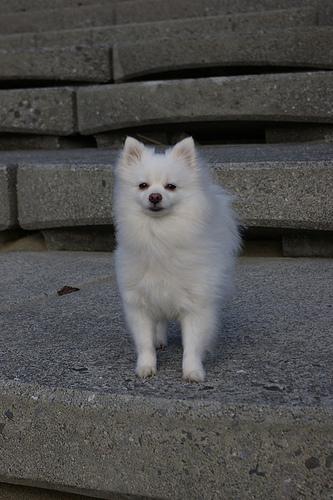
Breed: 1936-n000005-Pomeranian